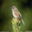
Label: bird